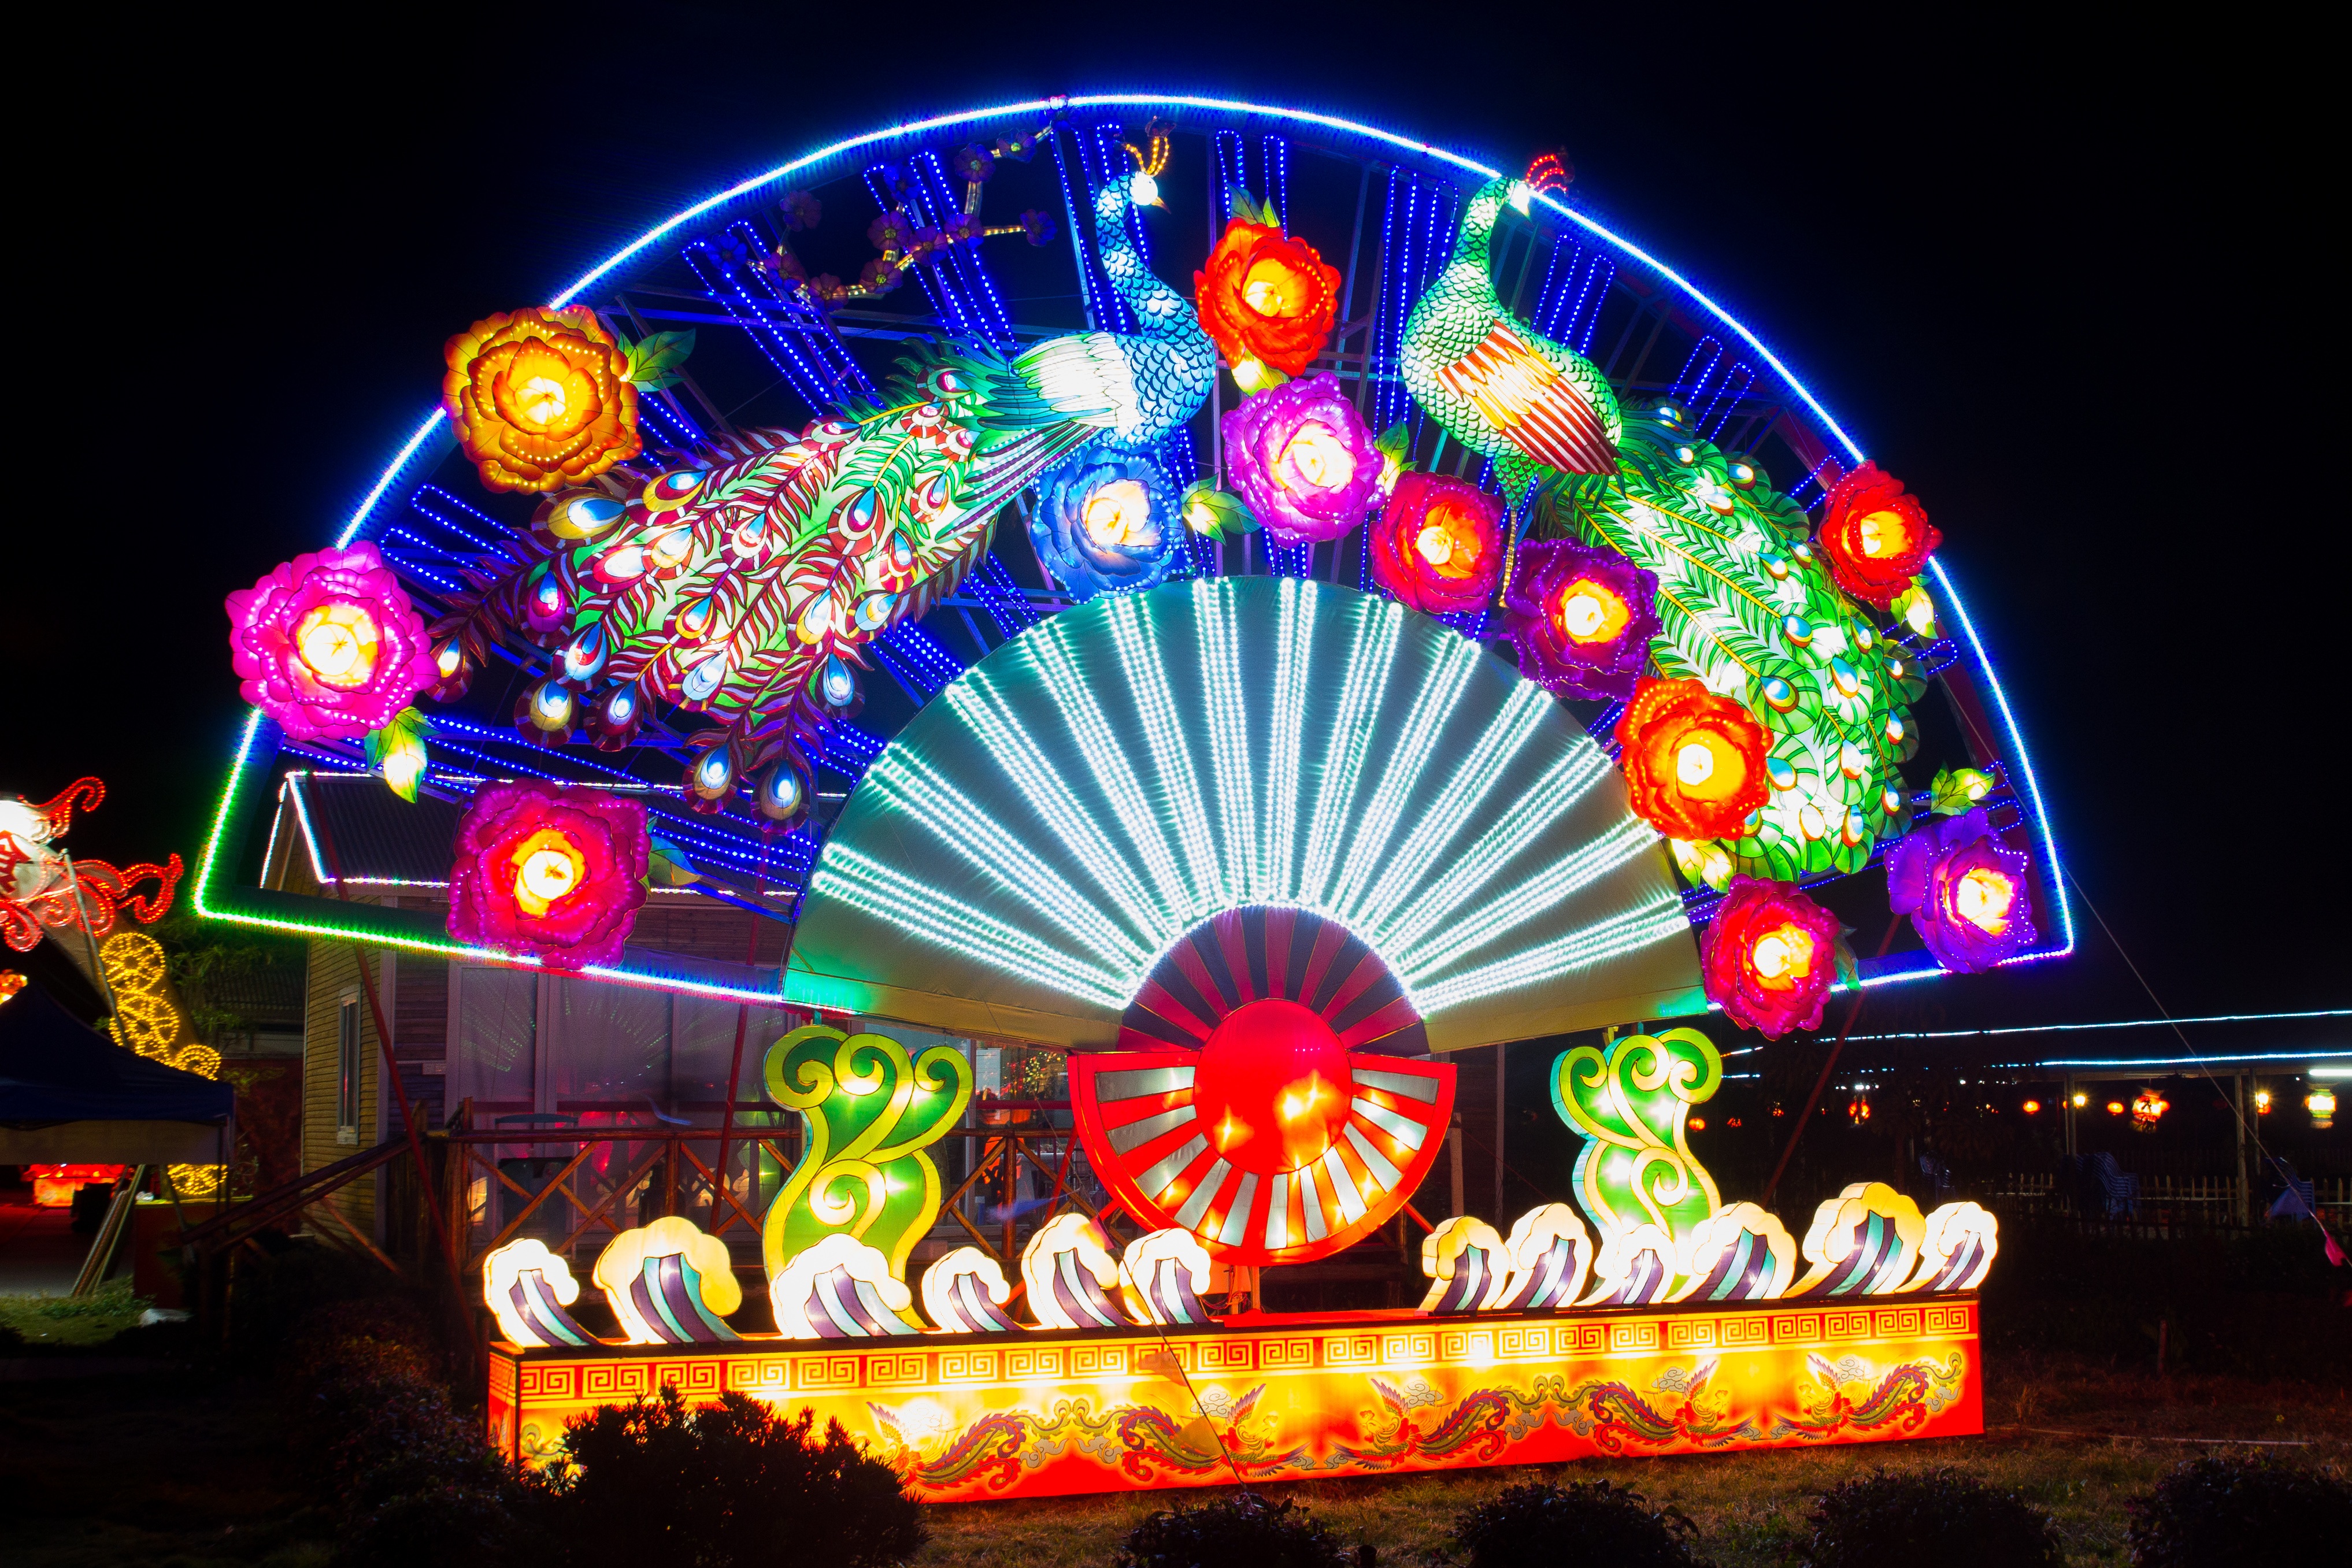
night, ferris wheel, amusement park, festival, performance, fair, night view, lantern festival